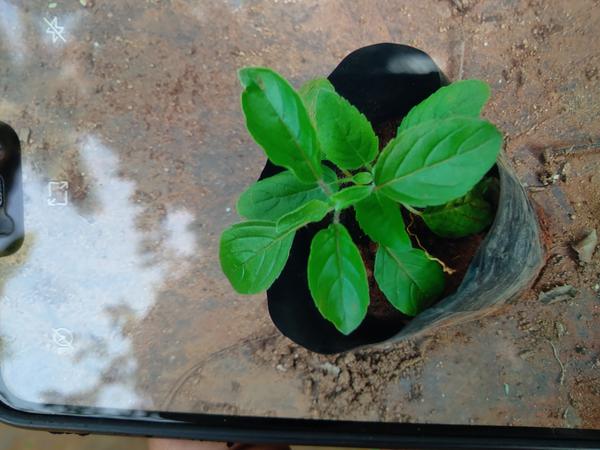
Plant: Tulasi